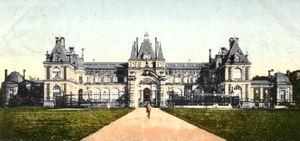
Le château de Neudeck était la résidence de la famille noble allemande Henckel von Donnersmarck, en Haute-Silésie.
Guido Henckel von Donnersmarck, né le 10 août 1830 à Breslau et mort le 19 décembre 1916 à Berlin, est un gentilhomme allemand, magnat de l'industrie et préfet de la Lorraine annexée, sous l'Empire allemand.
Hector-Martin Lefuel, né à Versailles le 14 novembre 1810 et mort à Paris le 31 décembre 1880, est un architecte historiciste français.